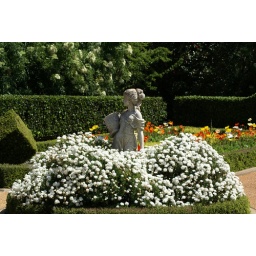
girl statue in white flower bed - toowoomba gardens